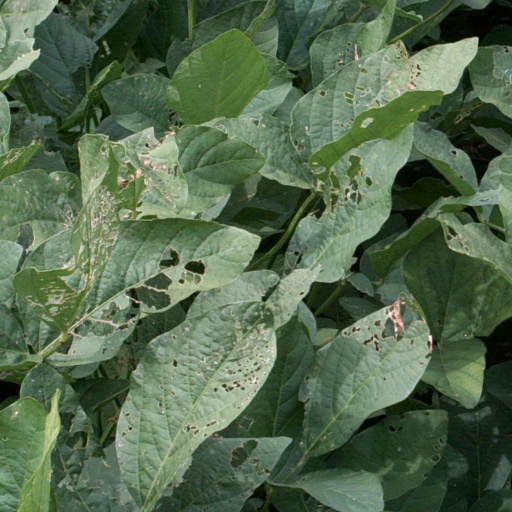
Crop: soybean